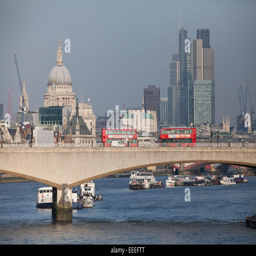
double - decker buses pass with a view